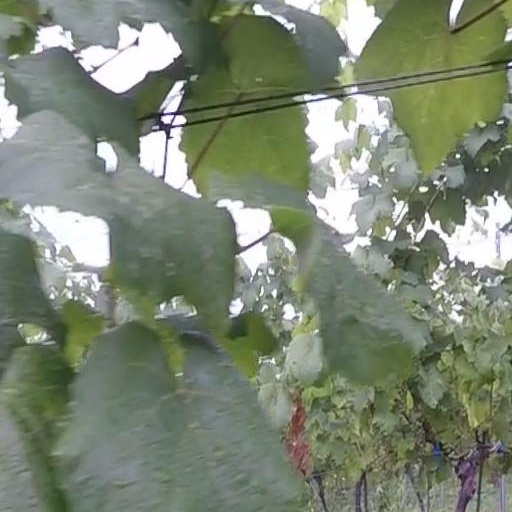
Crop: grape